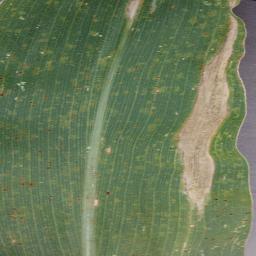
Label: Corn___Northern_Leaf_Blight